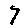
Label: 7